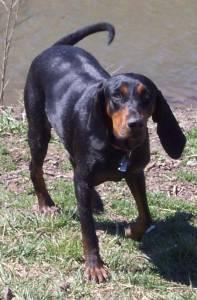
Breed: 225-n000062-black_and_tan_coonhound